Fused filament fabrication

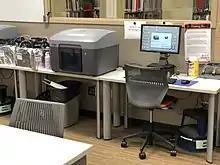
A desktop FFF printer made by Stratasys.

Fused deposition modeling was developed by S. Scott Crump, co-founder of Stratasys, in 1988.